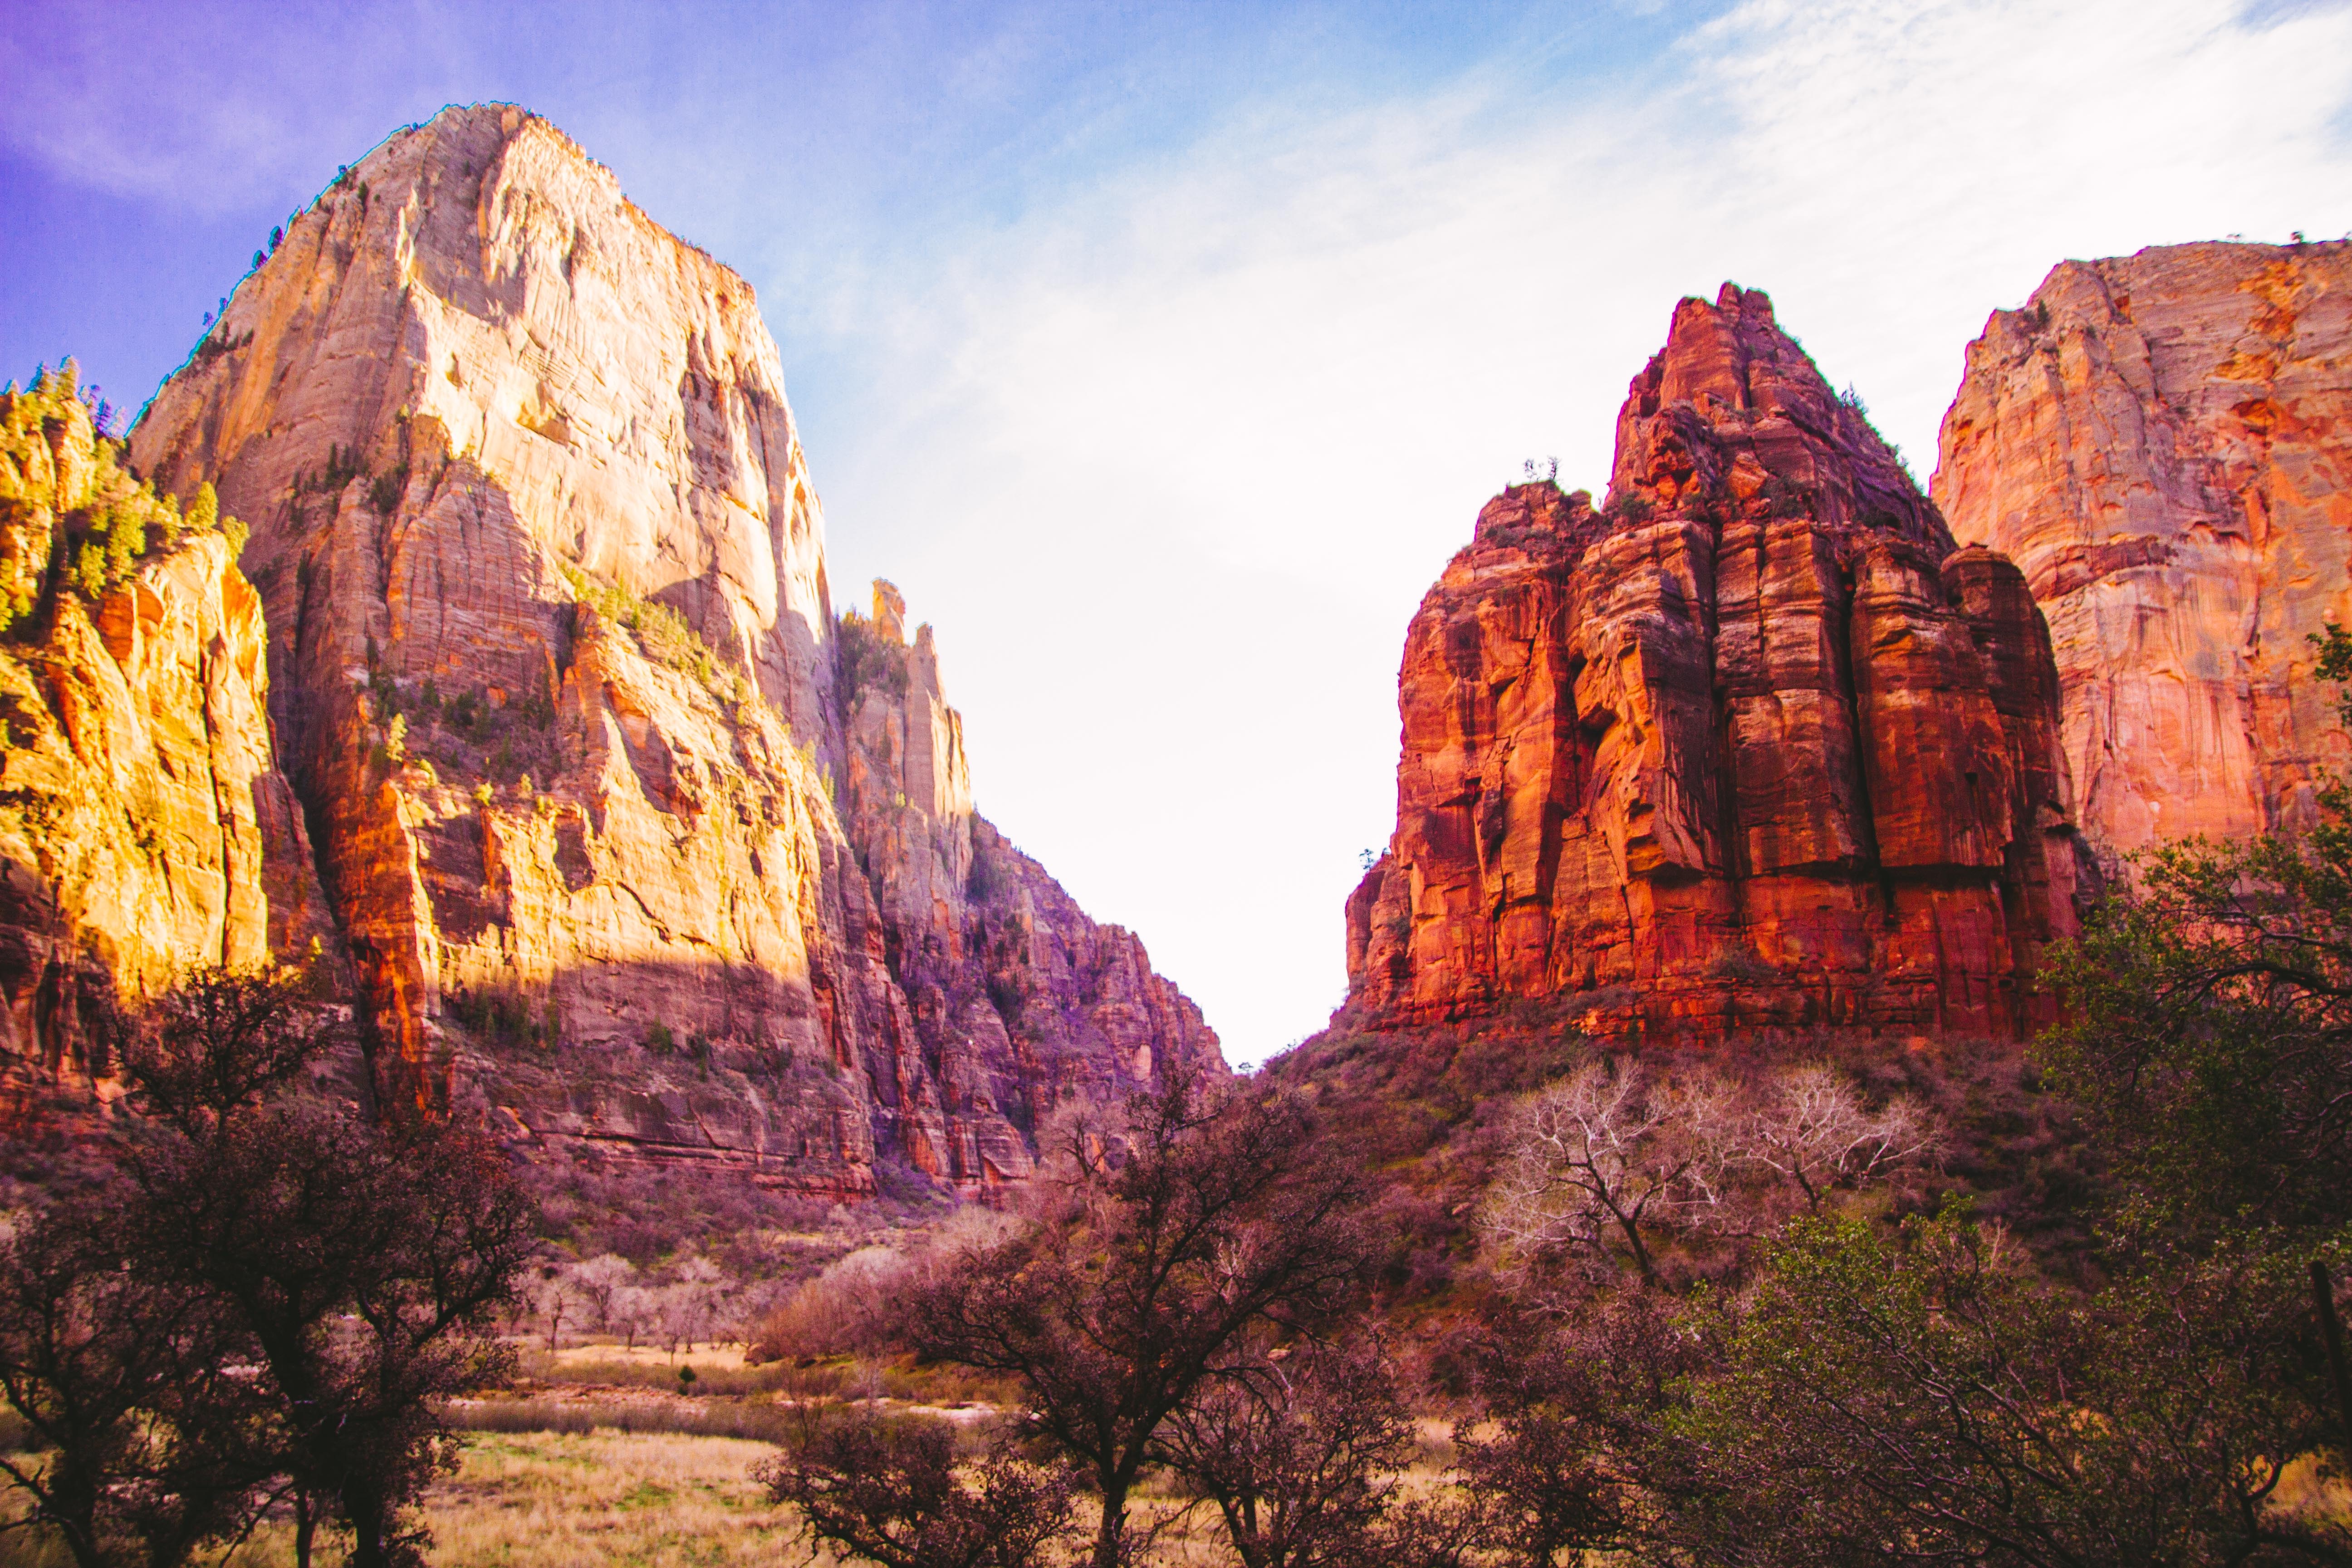
landscape, rock, wilderness, mountain, valley, formation, cliff, arch, autumn, park, canyon, terrain, national park, geology, plateau, wadi, butte, landform, geographical feature, mountainous landforms